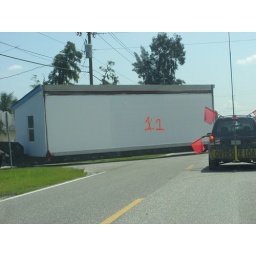
I was going down the road and got behind this. They went to make a turn and got stuck in the grass